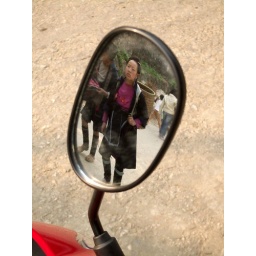
Modern Vietnam hasn't yet destroyed the hill tribes' culture. Most people in the villages still wear traditional dress every day.